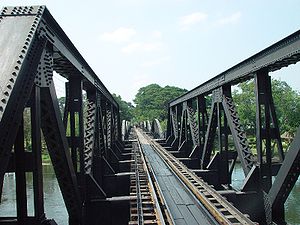
Broen over floden Kwai / Historisk akkuratesse
Broen Kwai, 2003
Broen over floden Kwai er en engelsk krigsfilm om 2. verdenskrig fra 1957. Den er finanseret af amerikanske interesser og er baseret på den franske forfatter Pierre Boulles bog: Le Pont de la Rivière Kwaï. Den er instrueret af David Lean og har Alec Guinness, Sessue Hayakawa, Jack Hawkins og William Holden i hovedrollerne. Den blev filmet primært i Ceylon nu Sri Lanka nær Kitulgala med ganske få scener i England. Det er en meget britisk krigsfilm; den amerikanske skuespiller William Holden er kun med for at give filmen en bredere appel specielt i Amerika og for at tilgodese dem, som finanserede filmen. De kvindelige bærere blev tilføjet for at der skulle være et større kvindeligt islæt.